Stockholm Observatory

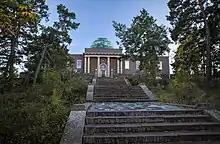
The new observatory at Saltsjöbaden

The first observatory was established by the Royal Swedish Academy of Sciences on the initiative of its secretary Per Elvius. Construction, according to designs by the architect Carl Hårleman, begun in 1748 and the building was completed in 1753. It is situated on a hill in a park nowadays named Observatorielunden. The first head of the observatory was Pehr Wilhelm Wargentin. Later heads of the observatory include Hugo Gyldén and Bertil Lindblad. This 18th-century observatory today functions as a museum.